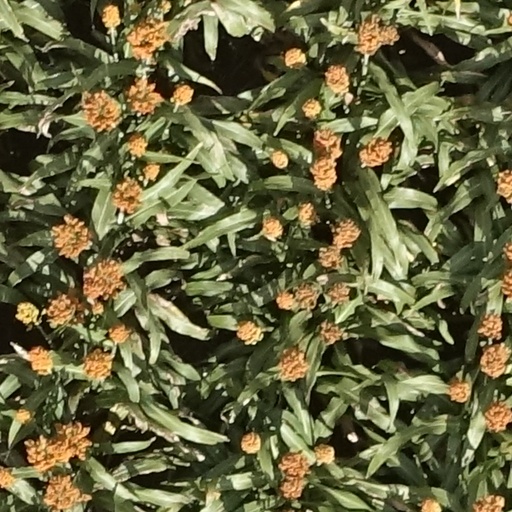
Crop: sorghum